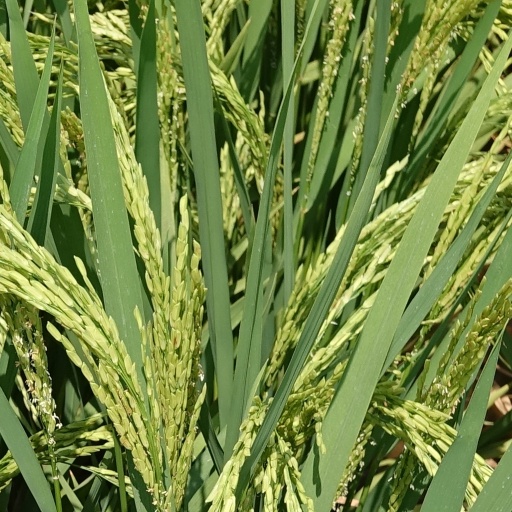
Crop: rice